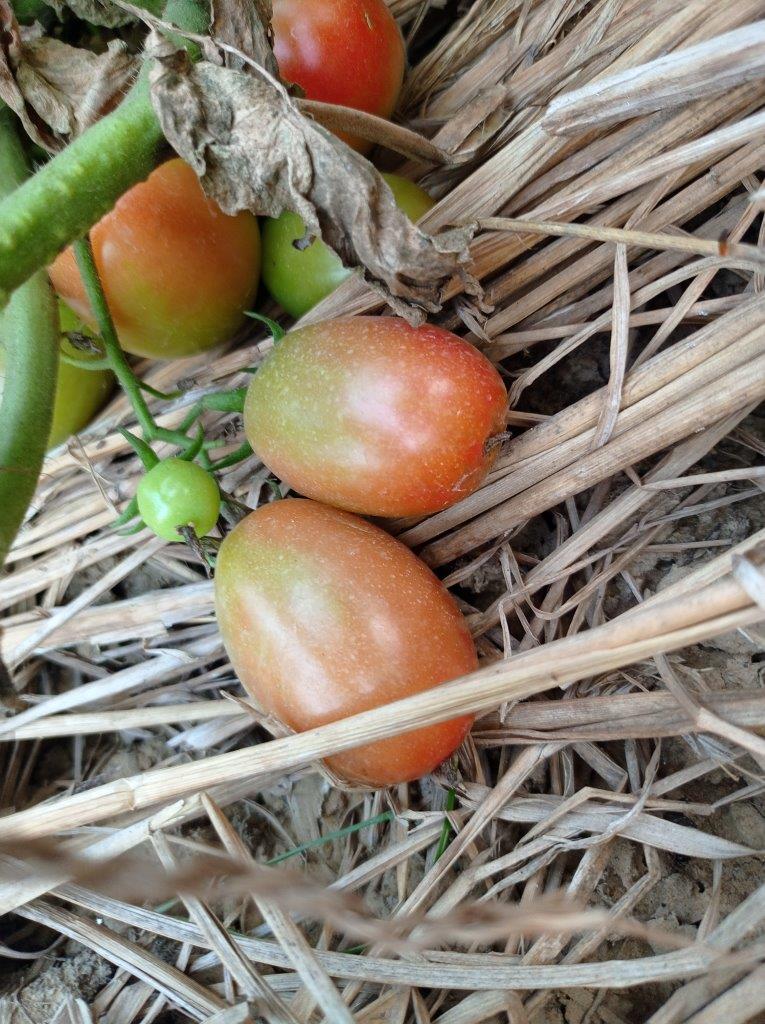
Maturity: Mature